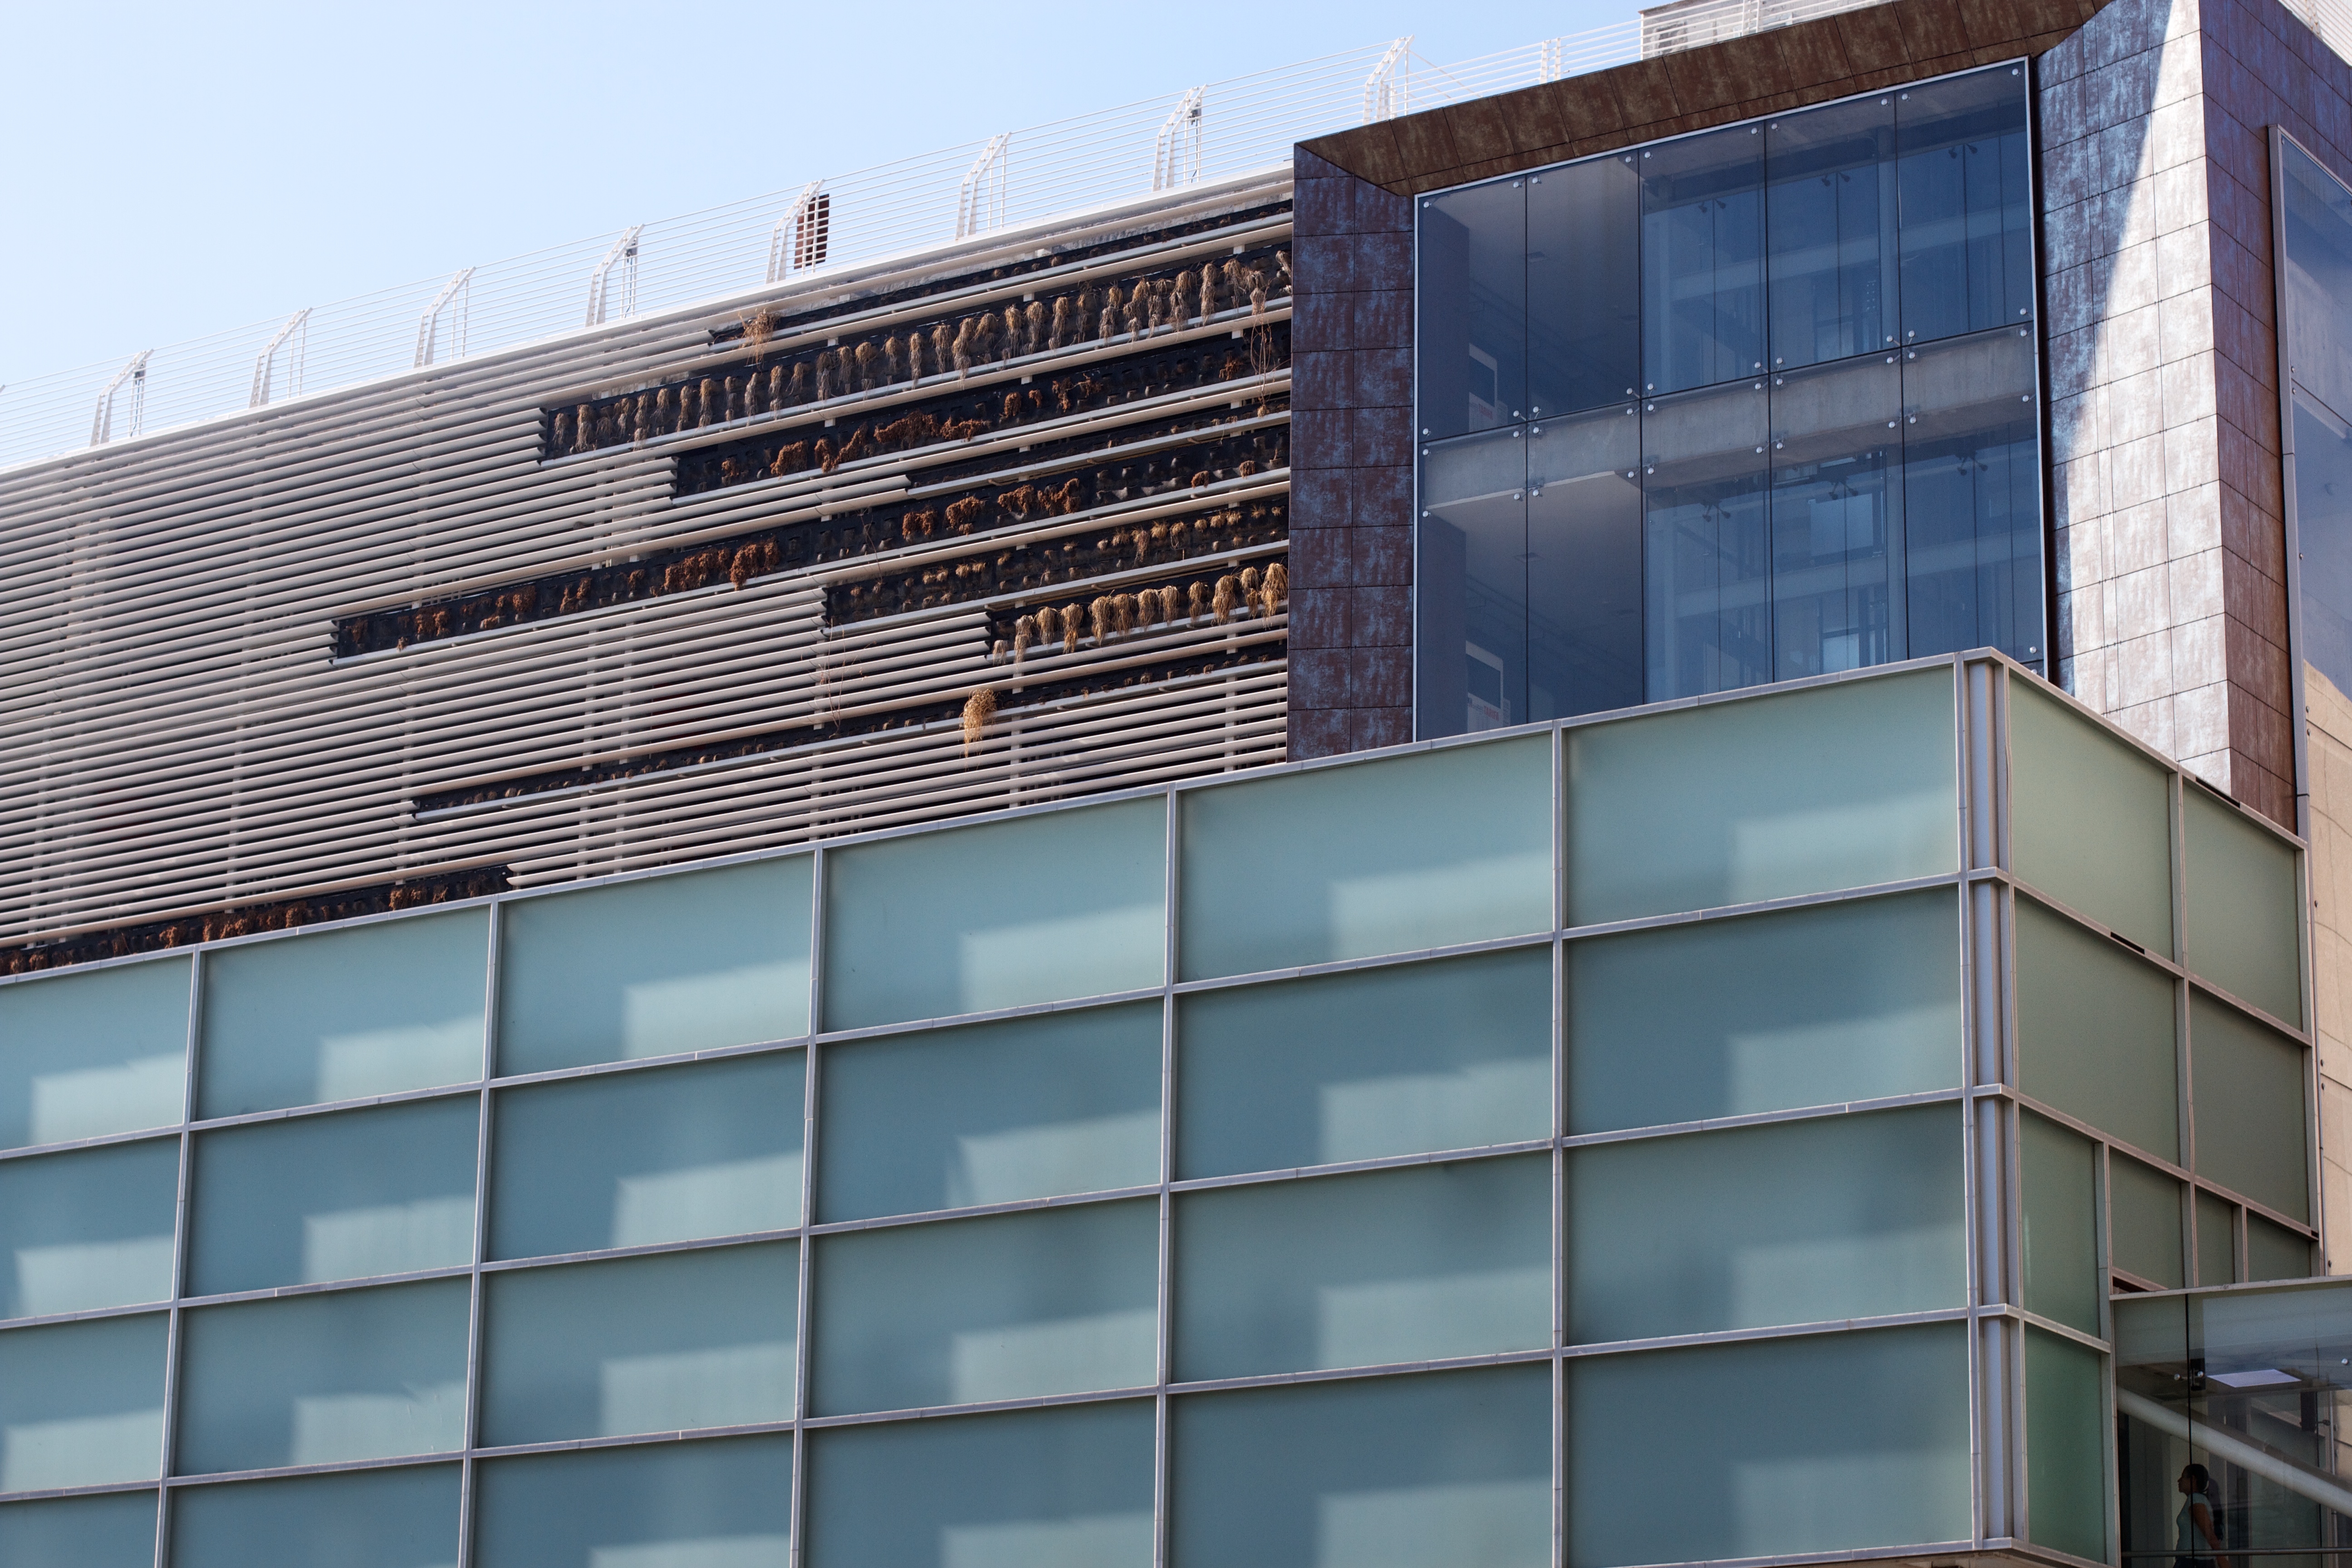
architecture, building, facade, tower block, interior design, commercial building, headquarters, condominium, window covering, brutalist architecture